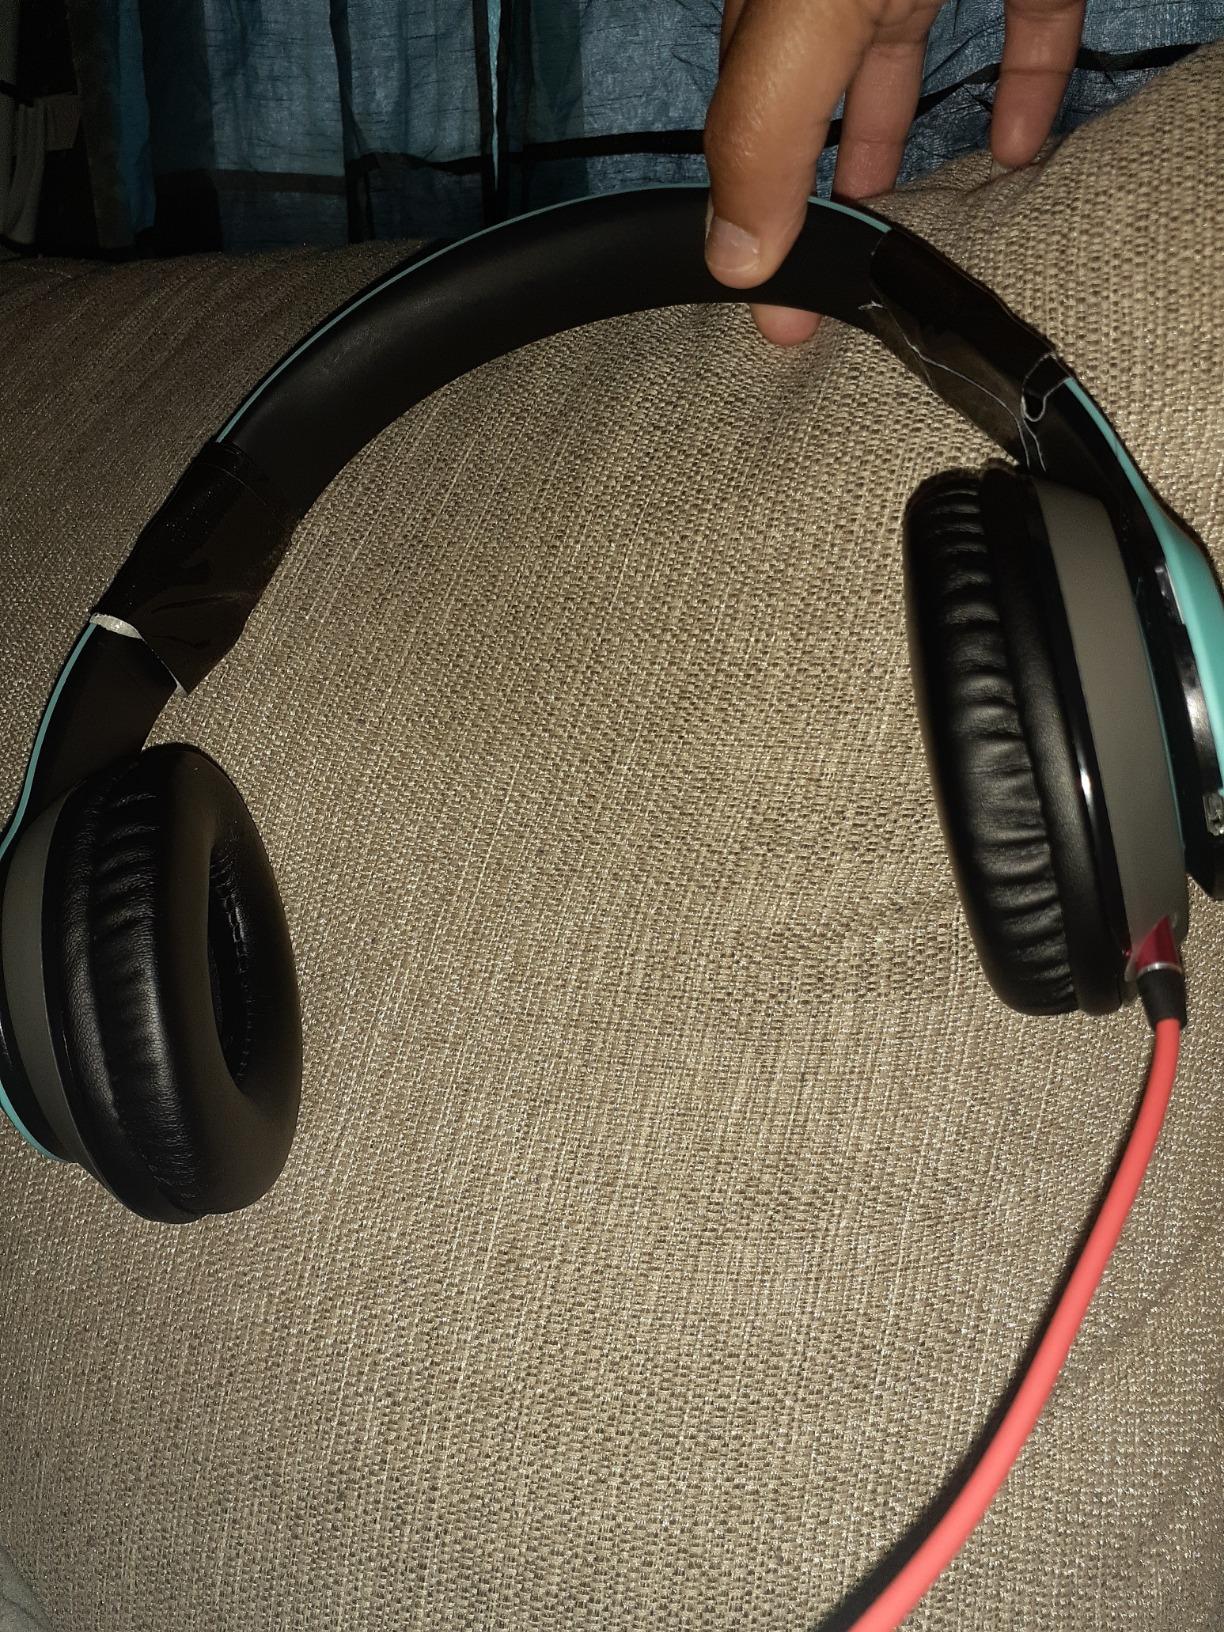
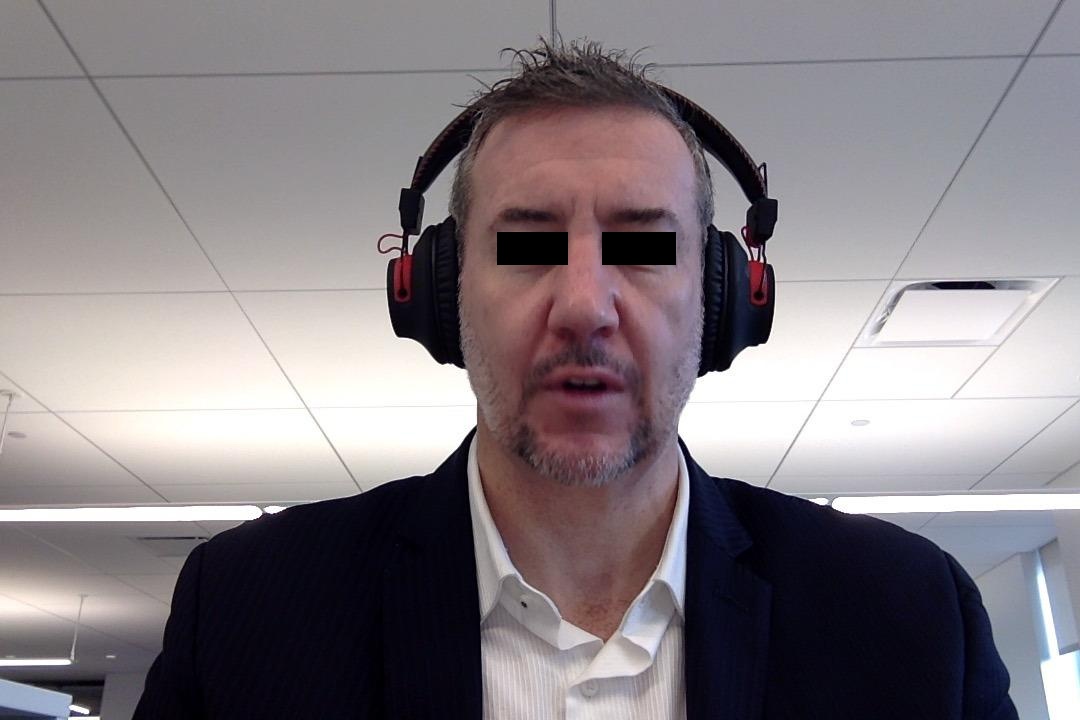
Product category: headphones
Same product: no